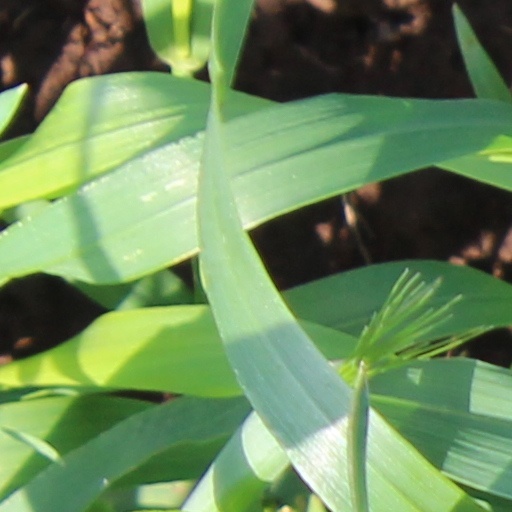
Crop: wheat